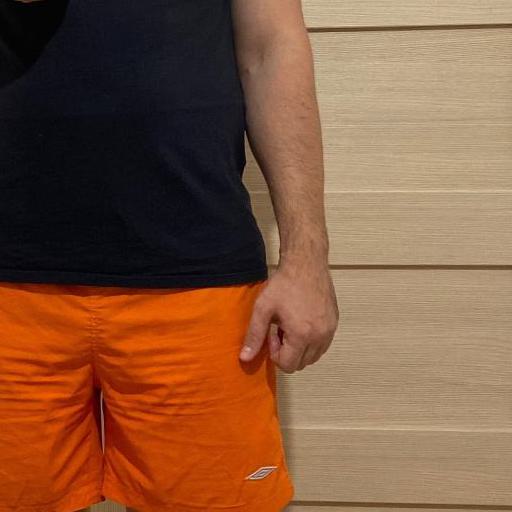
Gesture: no_gesture